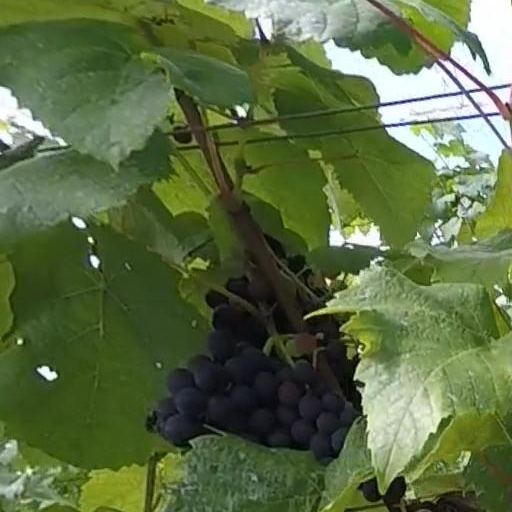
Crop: grape